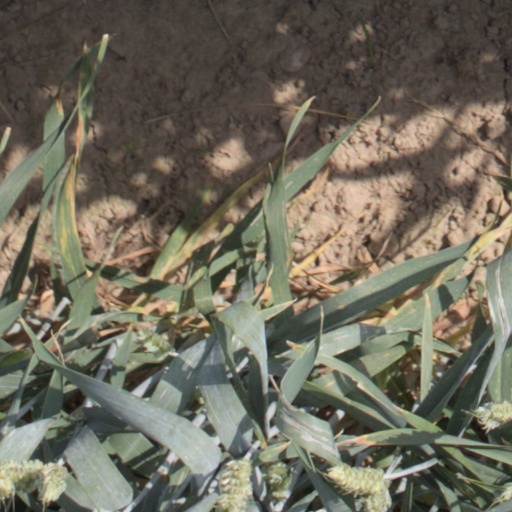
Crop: wheat